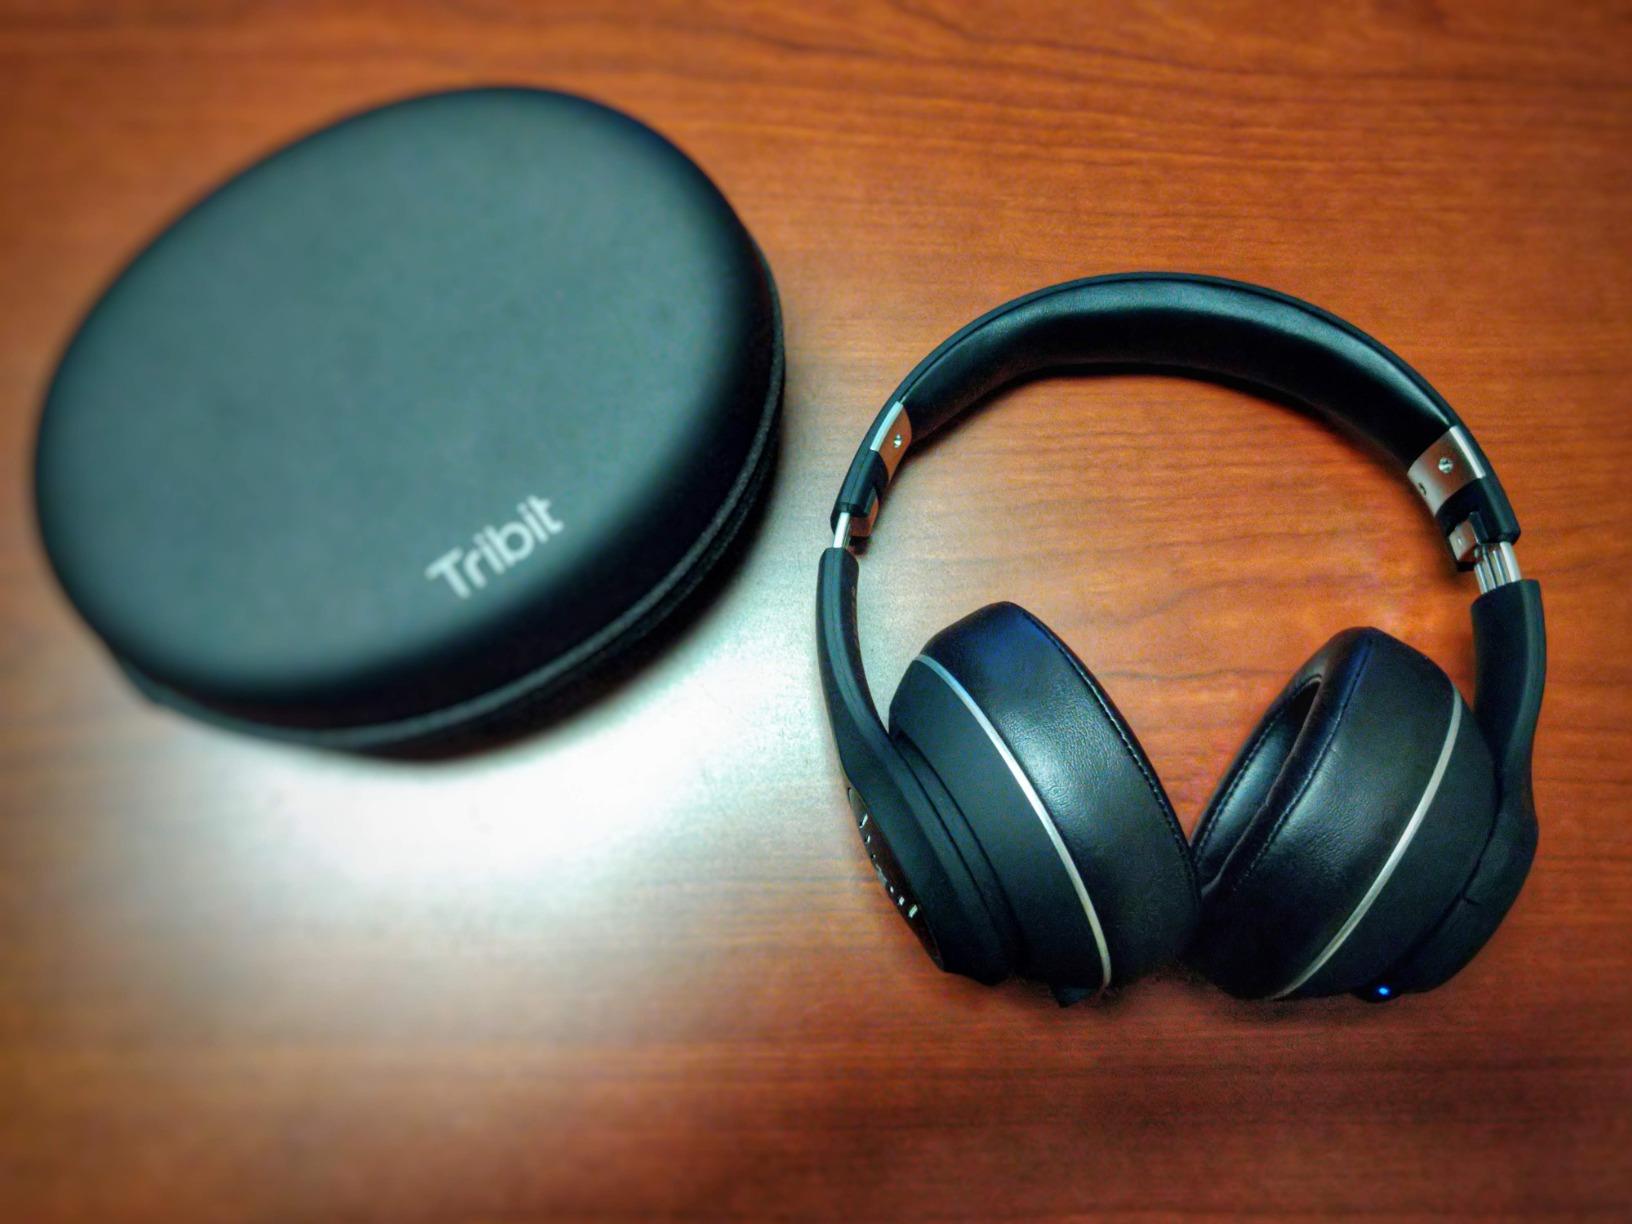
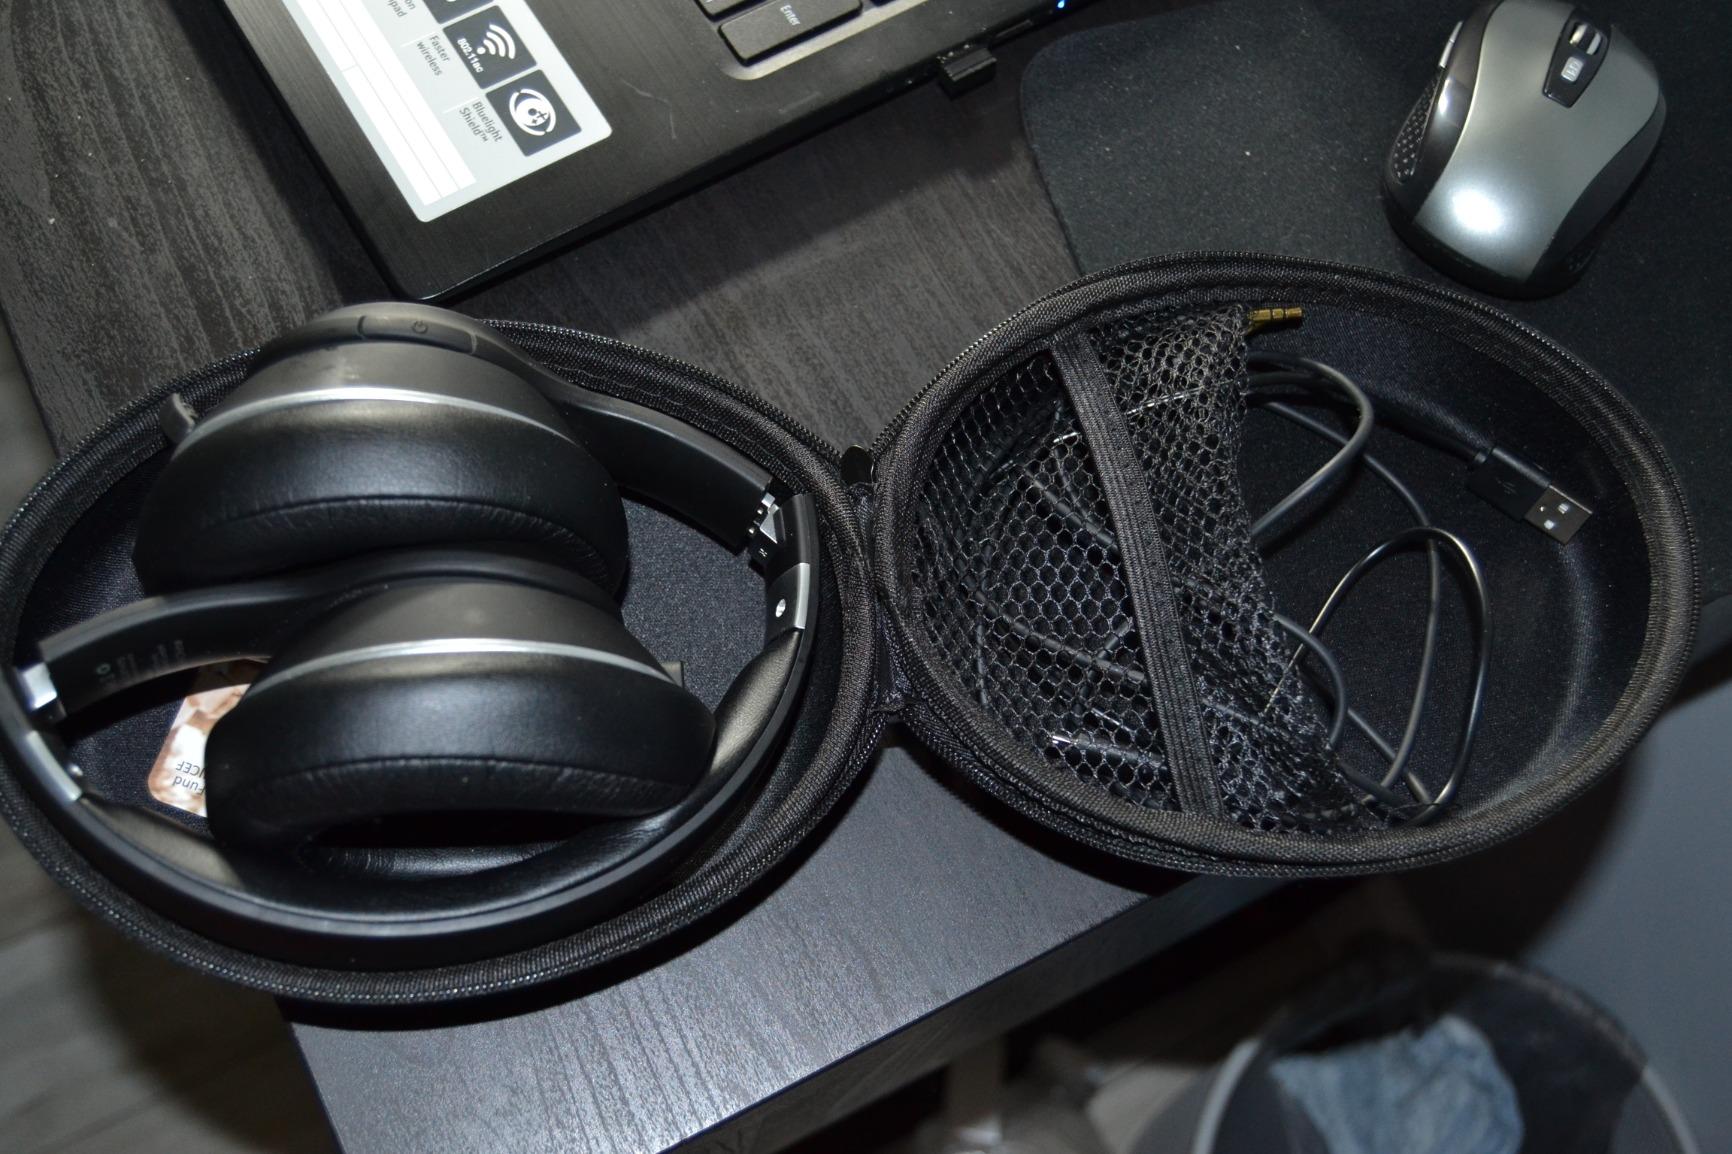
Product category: headphones
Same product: yes